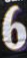
Number: 6